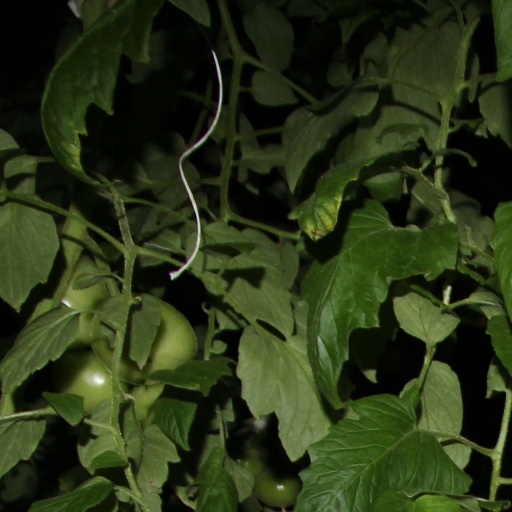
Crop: tomato